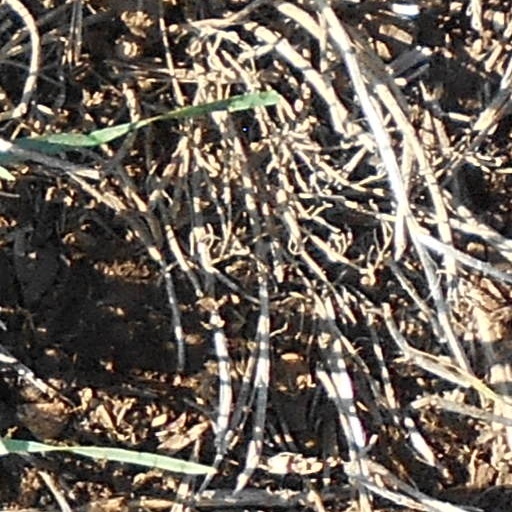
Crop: wheat